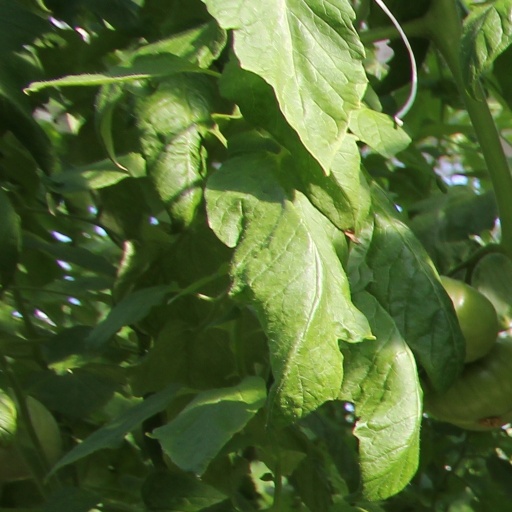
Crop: tomato